Roman Tokarczyk

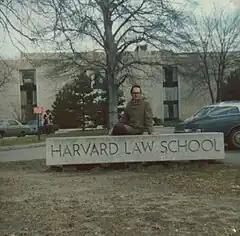
Roman Tokarczyk in front of the Harvard Law School, 1974

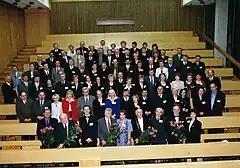
Roman Tokarczyk among professors and graduates of the UMCS Faculty of Law and Administration in Lublin (second from the right, front row)

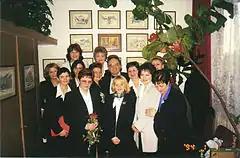
Roman Tokarczyk with graduates of the UMCS Faculty of Law and Administration in Lublin

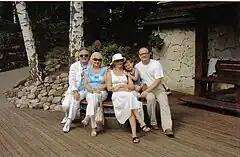
Roman Tokarczyk with his family

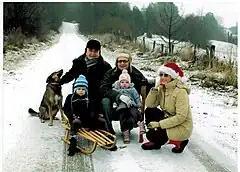
Roman Tokarczyk with his family

Roman Andrzej Tokarczyk (born March 1942) is a legal scholar and philosopher, full professor, lecturing at the Faculty of Law and Administration, Maria Curie-Sklodowska University (UMCS) in Lublin, Poland, and at the Faculty of Management and Administration of the Zamość University of Management and Administration. He specializes in ethics, history of political law doctrines, comparative legal studies, philosophy of law and in American law. He has authored popular books in these fields and translated works of Hobbes and Fuller.